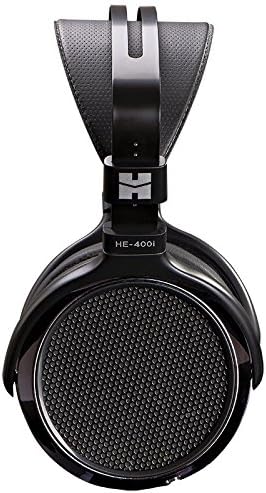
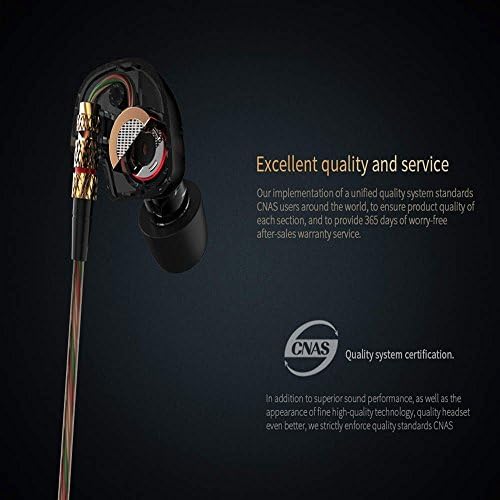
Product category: headphones
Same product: no